John Hamilton (actor)

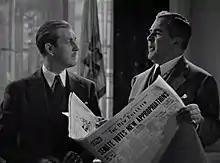
John Hamilton (right) in "Meet John Doe" (1941)

After becoming an actor, he worked in Broadway plays and in touring theatrical companies for many years prior to his 1930 movie debut. He was in the original Broadway company of the 1922 play "Seventh Heaven" and would appear in the movie remake ("Seventh Heaven") in 1937. He featured with Donald Meek in a series of short mysteries based on S.S. Van Dine stories for Warner Brothers. He played various types of characters, but most often figures of authority like judges and lawyers, politicians and commissioners, doctors and military officers. He appeared in more than three hundred movies, movie serials or television programs from the 1930s through the 1950s.